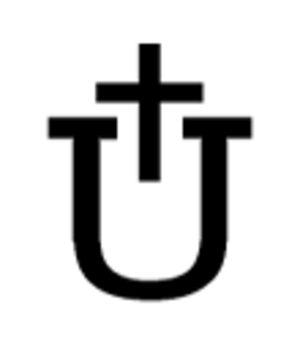
Les Oustachis, c'est-à-dire les insurgés étaient un mouvement séparatiste croate, antisémite, fasciste et anti-yougoslave. Le mouvement lui-même était appelé Oustacha, le nom d’oustachis étant donné, de manière générique, à l'ensemble de ses membres. Après des années de clandestinité, les oustachis prirent le pouvoir en Croatie en 1941 avec le soutien de l'Allemagne et de l'Italie, après l'invasion et le démembrement de la Yougoslavie : ils instaurèrent l'État indépendant de Croatie, une dictature particulièrement arbitraire et meurtrière, qui se signala par de nombreux massacres des populations serbes, tziganes et juives de Croatie et de Bosnie-Herzégovine.